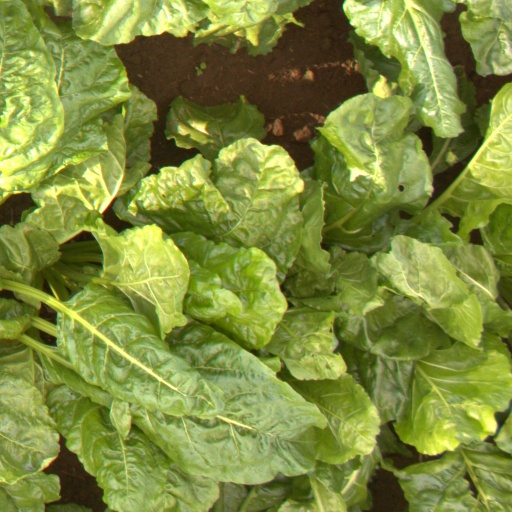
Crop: sugar beet